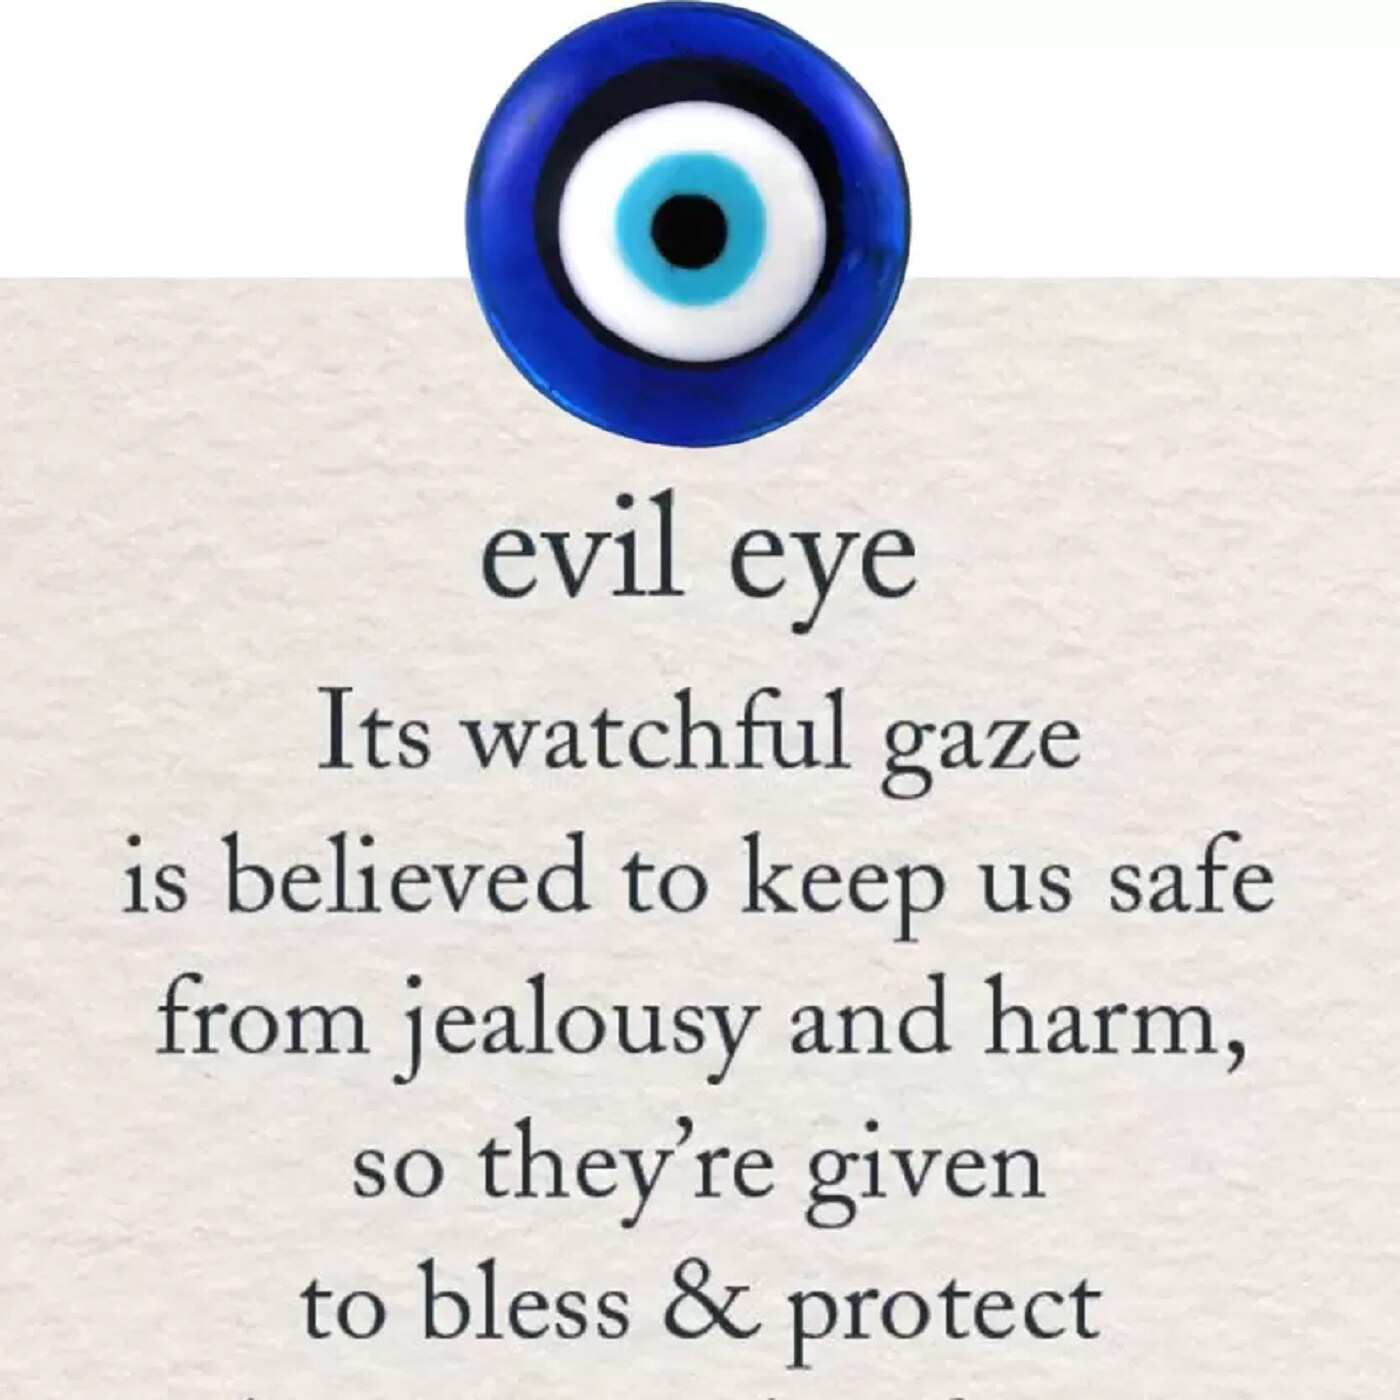
AJS Evil Eye Hand Bracelet for Women and Men Gift Nazar Battu For Your love - (Pack of -2)
Type: Bracelets & Bangles
Brand: AJS
Price: Rs. 249
 Introducing AJS Bracelets: Elevate Your Style with Premium Quality Bracelets for Men, Women & CouplesDiscover the epitome of elegance and fashion with AJS Bracelets, a collection designed to cater to the diverse tastes of men, women, and couples seeking the perfect accessory to adorn their wrists. Crafted with meticulous attention to detail, our bracelets blend multi-design creativity with premium quality materials to create stunning pieces that resonate with individual style.For Men:AJS Bracelets understands that modern men seek accessories that reflect their unique personalities. Our range of bracelets for men combines masculinity with sophistication. From sleek leather bands to intricate metalwork, our designs offer a variety that suits both formal and casual occasions. Whether you're aiming for a rugged look or a refined appearance, AJS Bracelets for men will effortlessly complement your attire.For Women:Elegance knows no boundaries, and our collection of bracelets for women stands as a testament to that. From delicate chains embellished with intricate charms to bolder beaded options that exude confidence, our designs cater to a myriad of styles. Adorn your wrist with a touch of grace and let your individuality shine through with AJS Bracelets.For Couples:Celebrate the bond you share with your significant other through our couples' bracelets. Crafted to symbolize unity and connection, these bracelets come in pairs, allowing you and your partner to showcase your love in a stylish and meaningful way. Choose from matching designs that resonate with your relationship and let your wrists tell a tale of togetherness.Premium Quality:At AJS Bracelets, quality is non-negotiable. Each piece is meticulously crafted using the finest materials, ensuring durability and a luxurious feel. Our commitment to excellence means that every bracelet undergoes rigorous quality checks, guaranteeing that you receive a piece that not only looks exceptional but also stands the test of time.Multi-Design Creativity:Variety is the spice of life, and AJS Bracelets embraces this philosophy. Our collection boasts a diverse array of designs, from minimalist and understated to bold and intricate. With an emphasis on creativity, our bracelets are designed to be an extension of your personality, allowing you to curate your desired look effortlessly.Beaded Bracelets:For those who appreciate the artistry of beadwork, our beaded bracelets are a testament to craftsmanship. The vibrant colors and intricate patterns of our beaded designs add an element of artistic flair to your ensemble. Each bead is carefully chosen and arranged, resulting in a piece that's as unique as you are.Elevate your style and make a statement with AJS Bracelets. Whether you're seeking an accessory to complete your outfit or a meaningful gift for a loved one, our collection offers a fusion of elegance, quality, and innovation that caters to every taste and occasion. Explore the world of AJS Bracelets and discover the perfect wrist adornments that resonate with your personal style journey.Disclaimer:Adds a touch of personal style and uniqueness.
Features: Stylish and trendy bracelet,Adjustable size to fit different wrist sizes,Suitable for both men and women,Ideal for casual or boho-chic fashion styles,Easy to put on and take off with a secure closure,Superior Quality & Skin Friendly: High Quality as per International Standards that makes it very skin friendly.,It has been made from toxic free materials Anti-Allergic and Safe for Skin.,It can be worn over long time periods without any complains of ach and swelling.Made from Premium Quality Material this product assures to remain in its Original Glory even after years of usage.